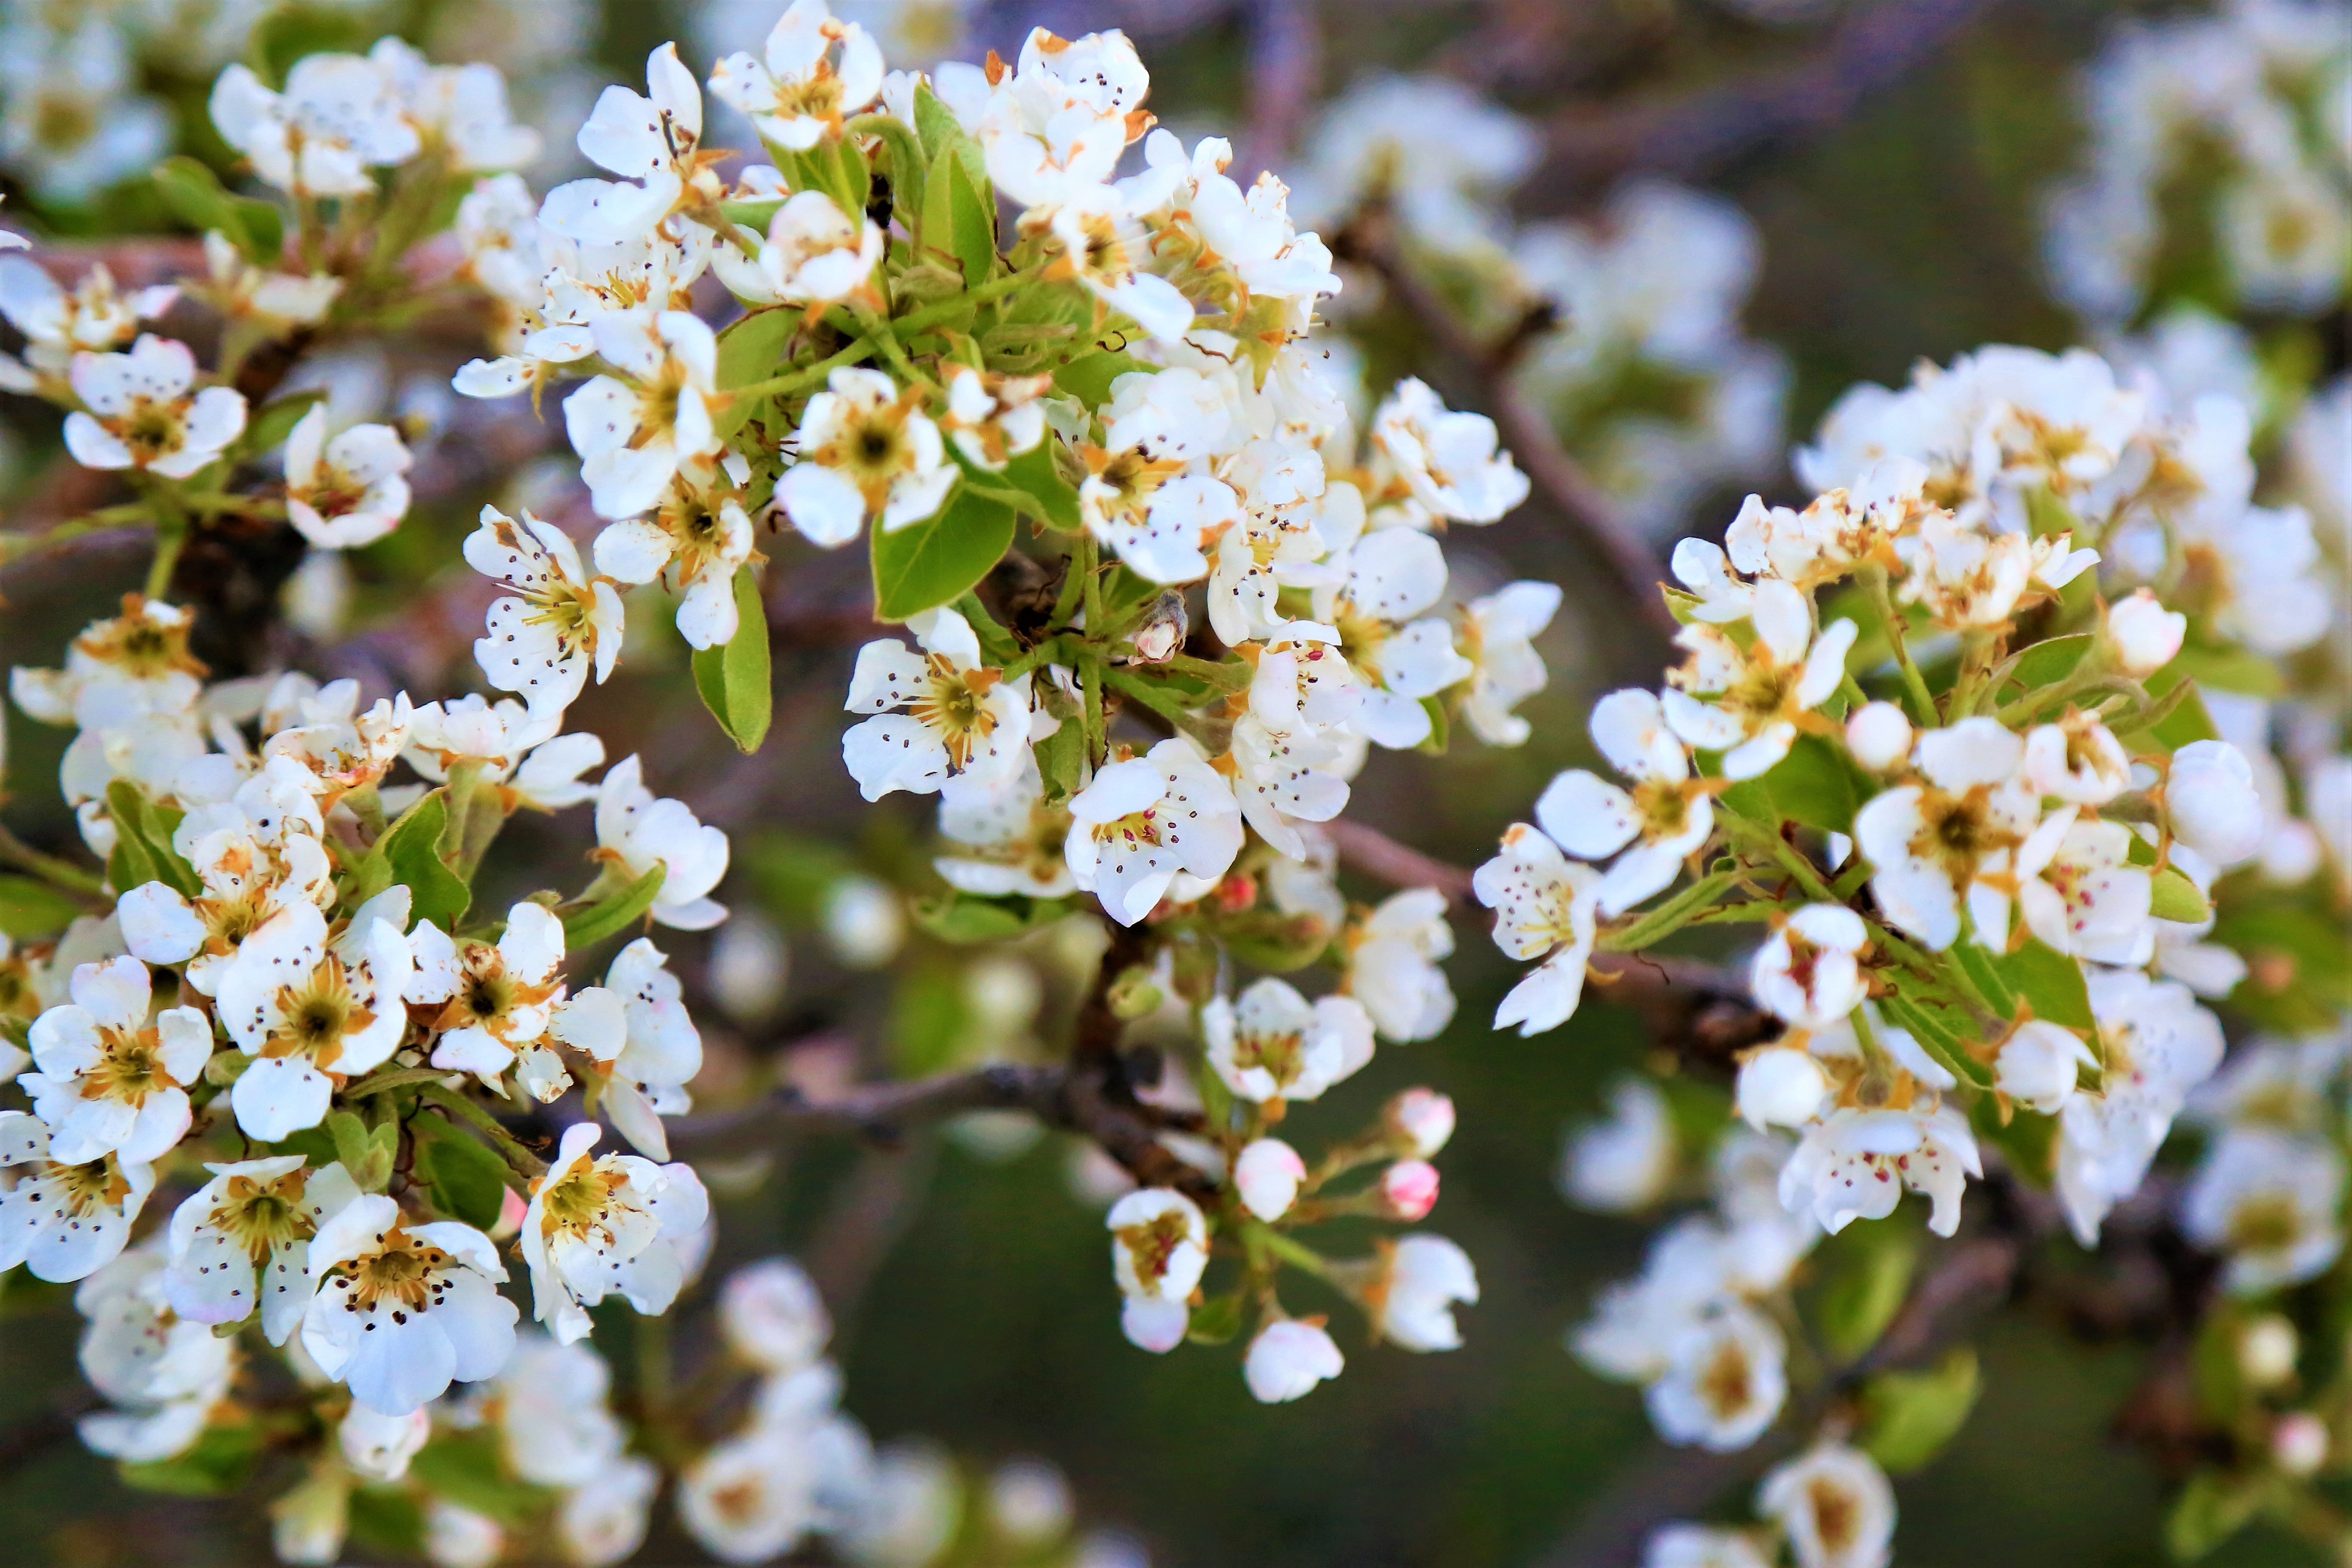
flower, spring, nature, tree, branch, bud, color, white, plant, flowering plant, blossom, fire cherry, petal, alyssum, Dogwood family, prunus, moschatel family, spirea, viburnum, perennial plant